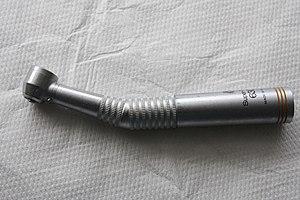
L’histoire de la médecine dentaire est une partie de l'histoire de la médecine, et l'étude des développements historiques de la médecine dentaire, y compris des biographies des personnes qui ont influencé la médecine dentaire de leur temps. Cette histoire s'étend très loin dans le passé. Ainsi, au Danemark, la preuve de l'ouverture d'une molaire remonte au néolithique. Le traitement conservatoire des dents chez les anciens paysans du Pakistan a pu être prouvé dans l'intervalle de 7 000 à 5 500 ans av. J.C, et ce avec l'intention de « réparer » les dents, et éventuellement même de combler les cavités. Depuis les Sumériens, on a cru jusqu'aux temps modernes qu'un ver dans la dent était responsable de la carie. Les premiers travaux sur la technique dentaire ont été faits au milieu du Iᵉʳ millénaire av. J.-C. par les Étrusques et les Phéniciens. L'influence des savants romains et grecs a été déterminante au Moyen Âge tant dans le monde chrétien que dans le monde arabe.